Pirjo Lahdenperä

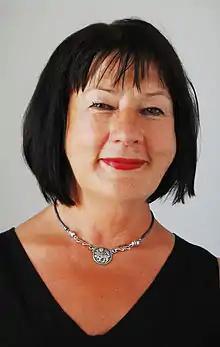
Pirjo Lahdenperä

Pirjo Lahdenperä, born 1949, is a licensed psychologist and a professor Emerita of pedagogy with a focus on management and leadership at Mälardalen University, the Academy of Education, Culture and Communication (UKK).